David V of Georgia (Catholicos-Patriarch)

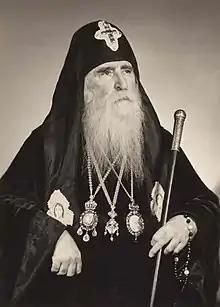

David V (born as Khariton Devdariani (ხარიტონ დევდარიანი) (April 6, 1903 – November 9, 1977) was a Catholicos-Patriarch of All Georgia from July 2, 1972, until his death. His full title was "His Holiness and Beatitude, Archbishop of Mtskheta-Tbilisi and Catholicos-Patriarch of All Georgia".